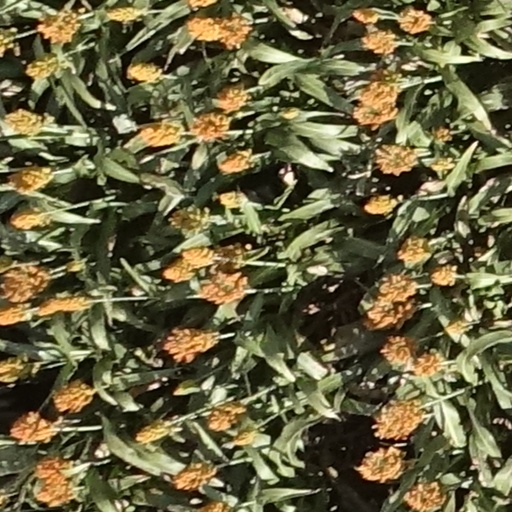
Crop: sorghum